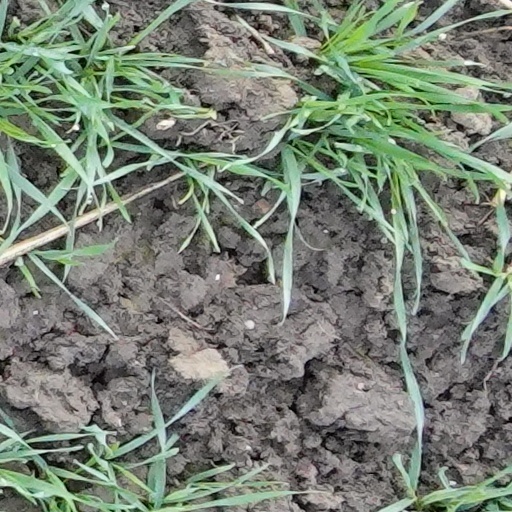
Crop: wheat